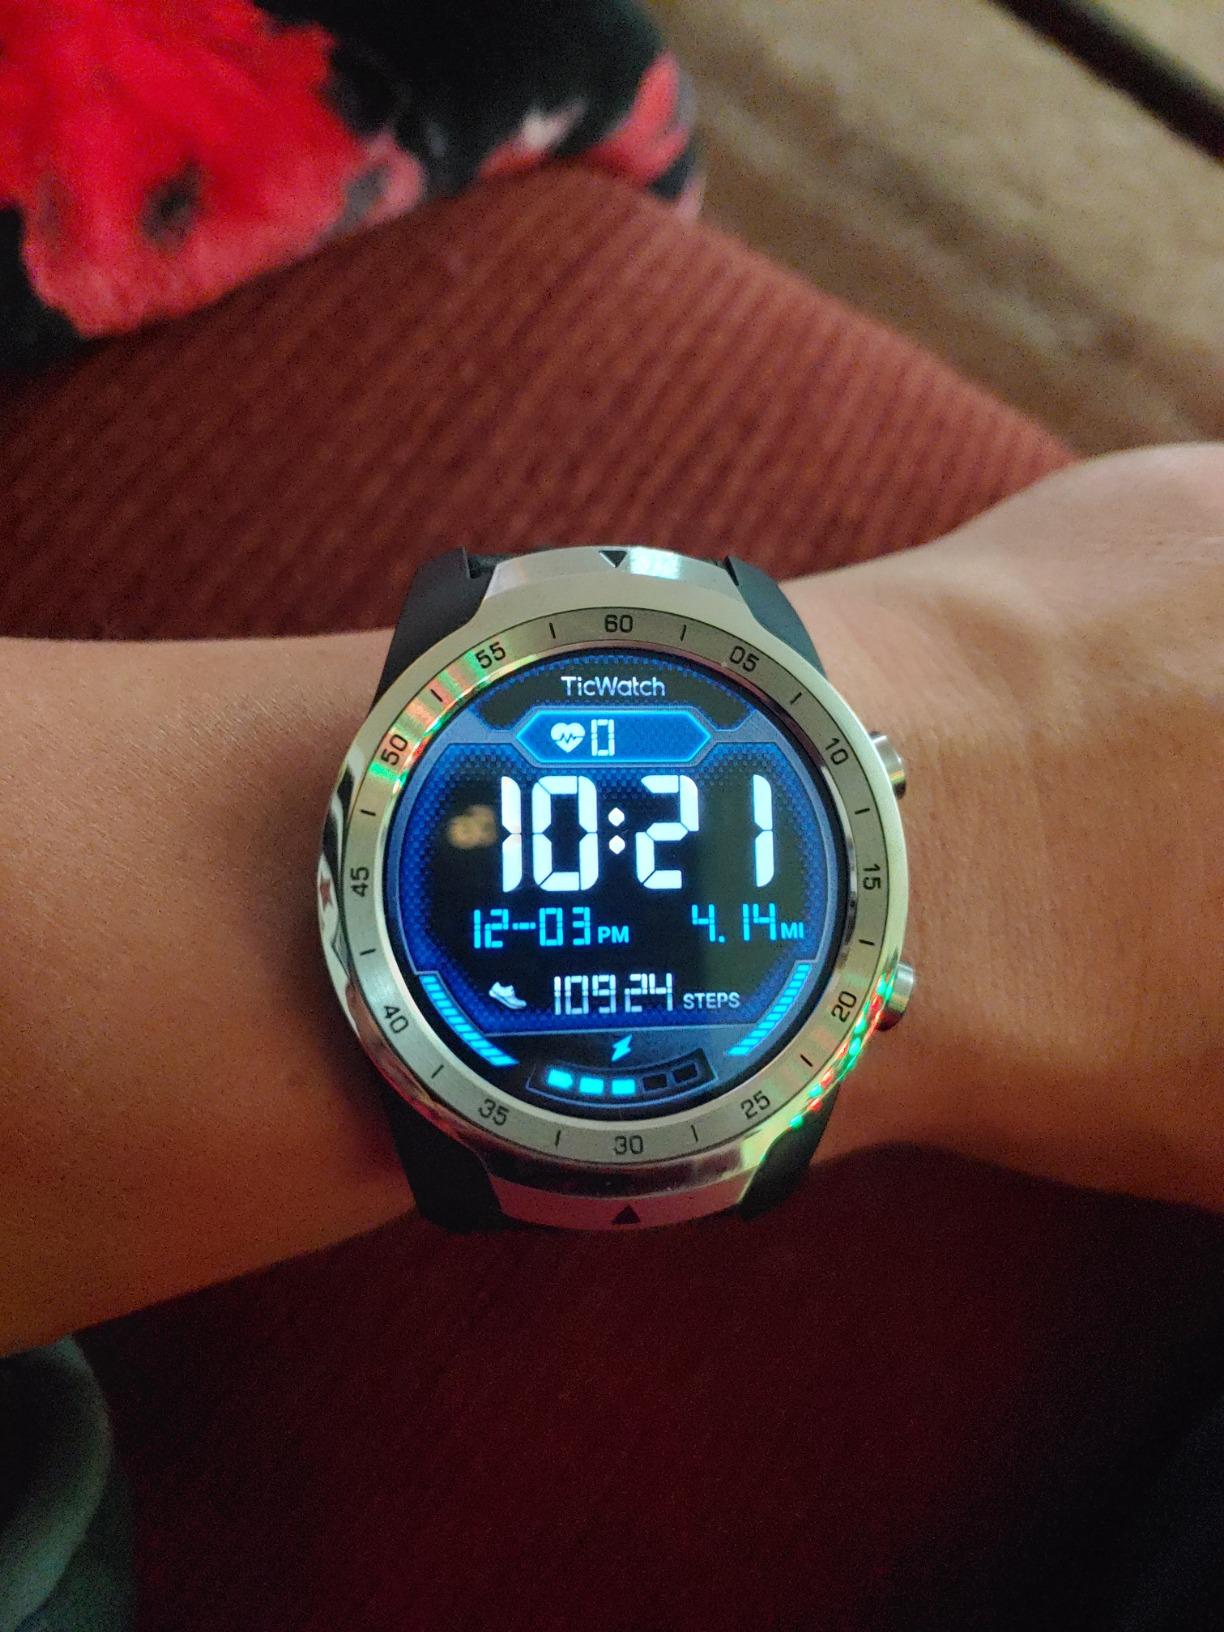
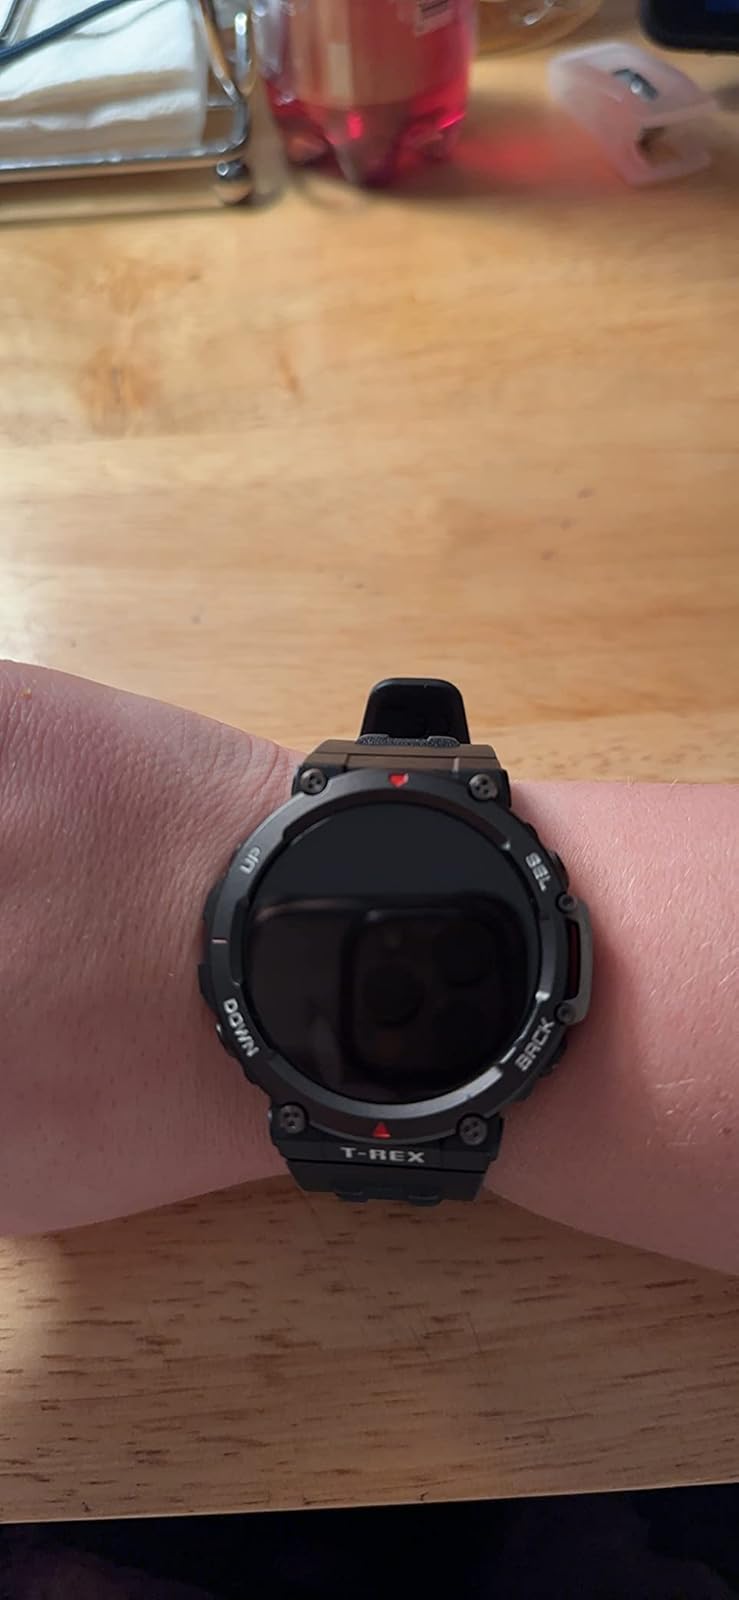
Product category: smartwatch
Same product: no